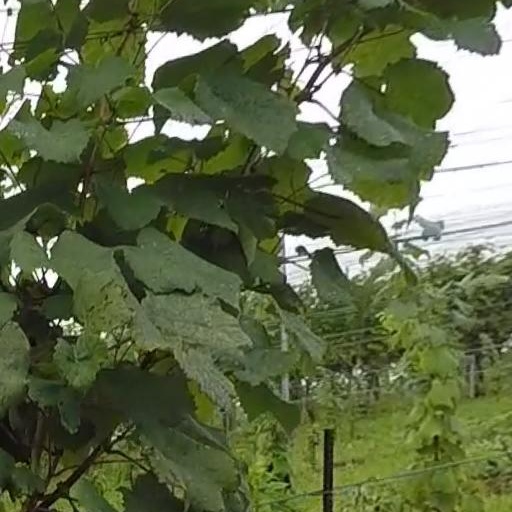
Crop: grape